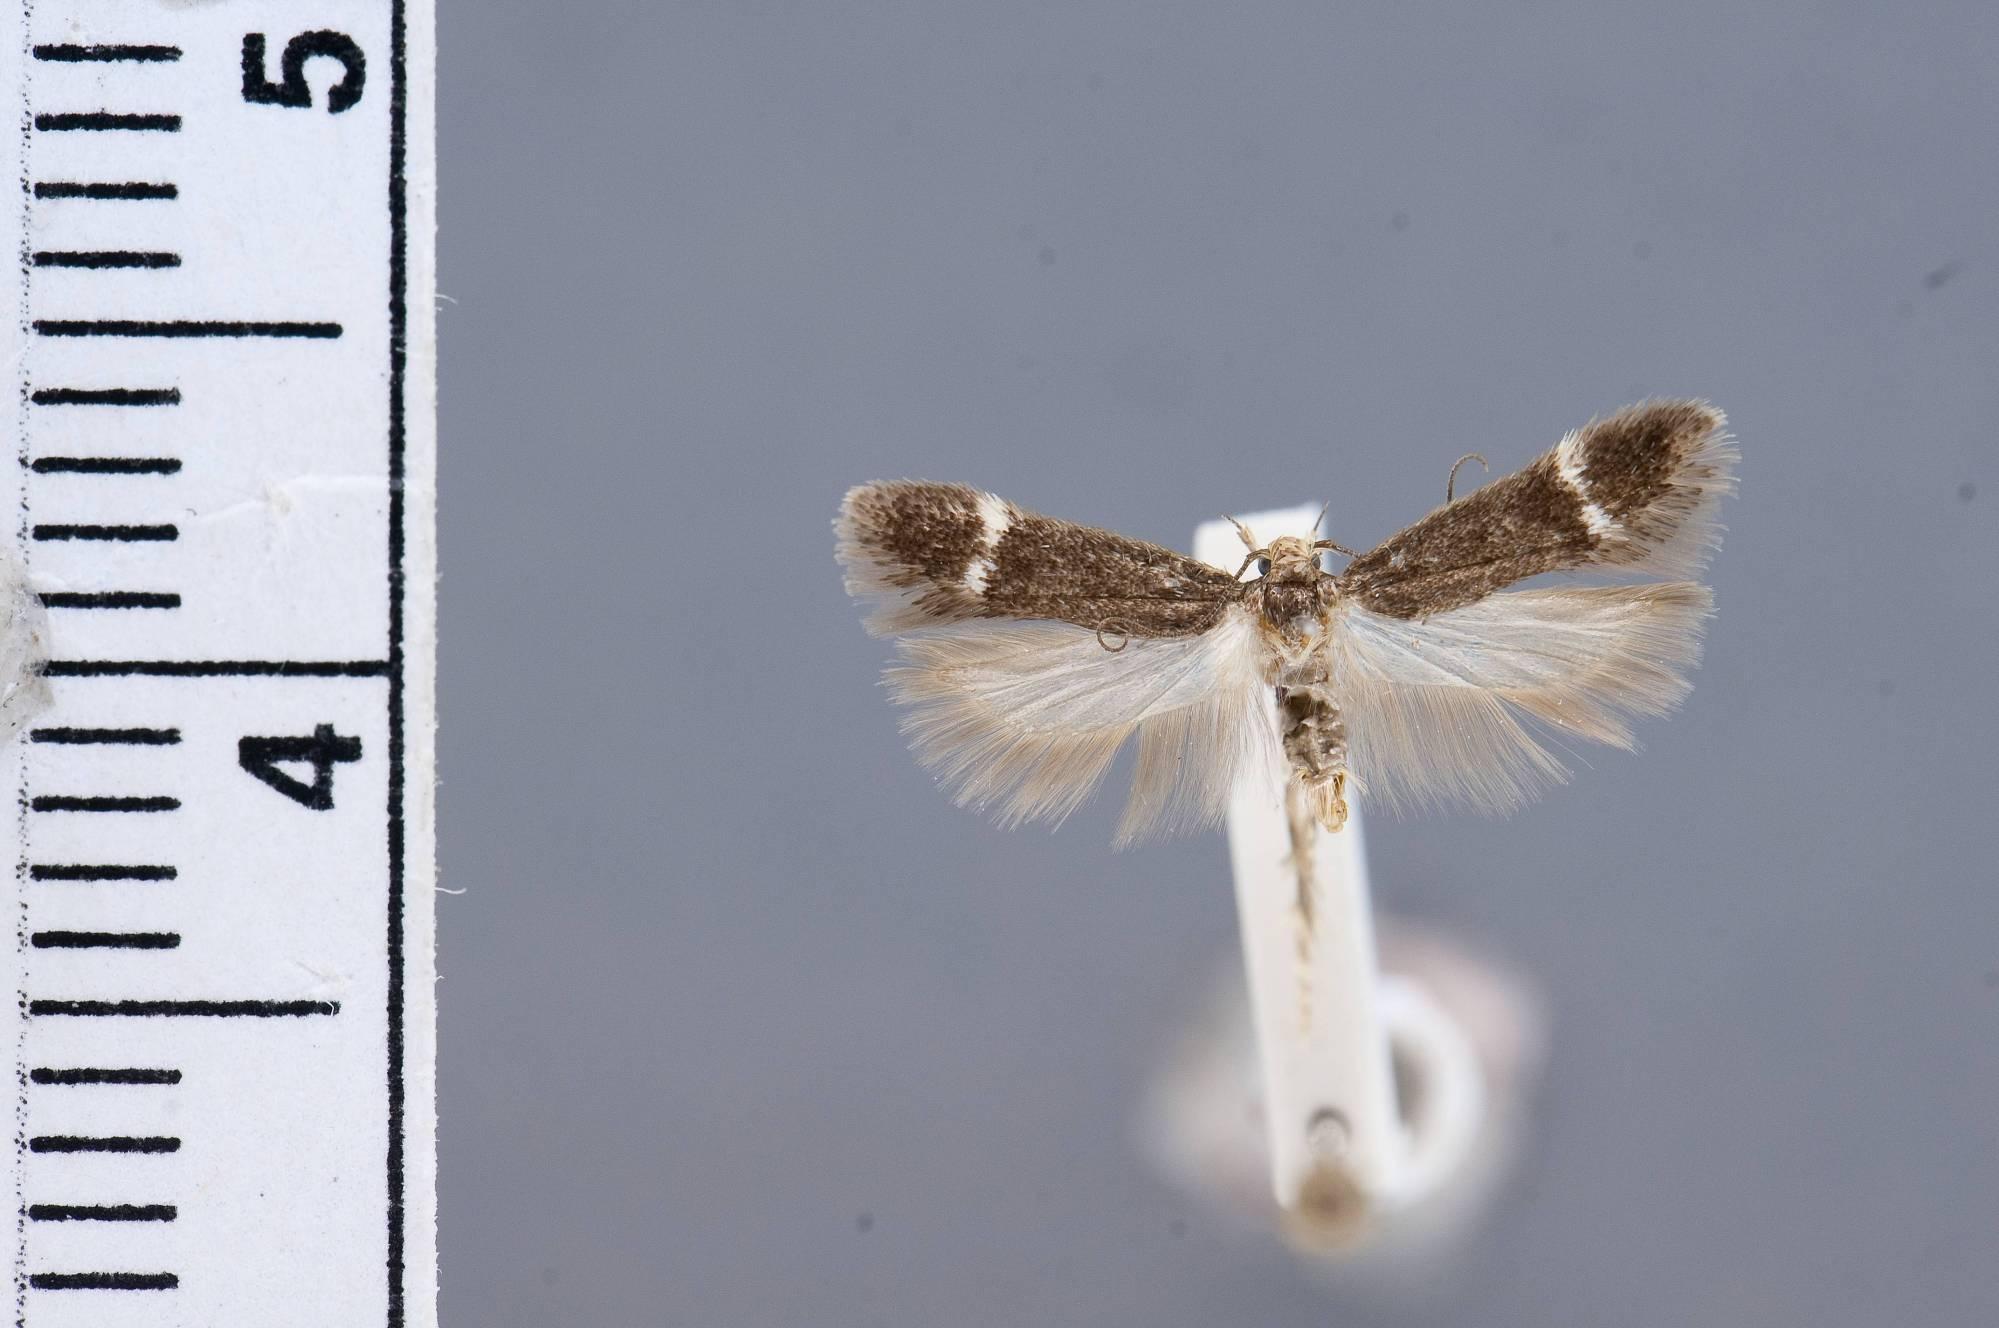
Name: Chionodes lactans
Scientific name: Chionodes lactans Hodges, 1999
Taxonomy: Animalia, Arthropoda, Insecta, Lepidoptera, Glossata, Gelechiidae, Gelechiinae
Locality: Sierra Diablo, 20 mi NNW Van Horn, 6000', Culberson, Texas, United States
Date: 29 May 1973